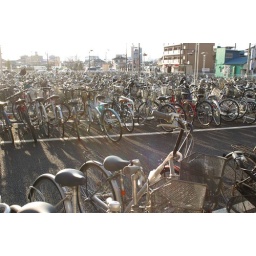
these bike parks are mostly found near train stations.